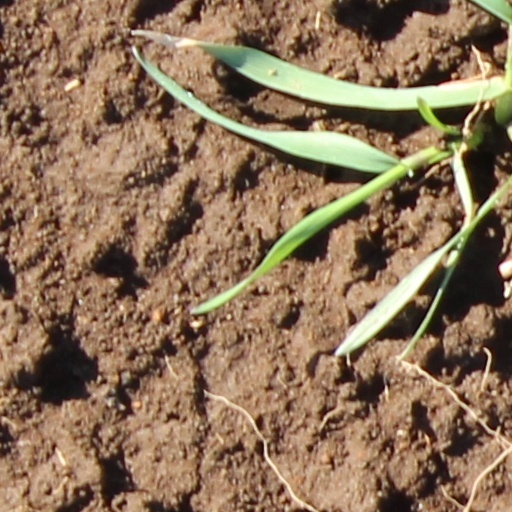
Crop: wheat